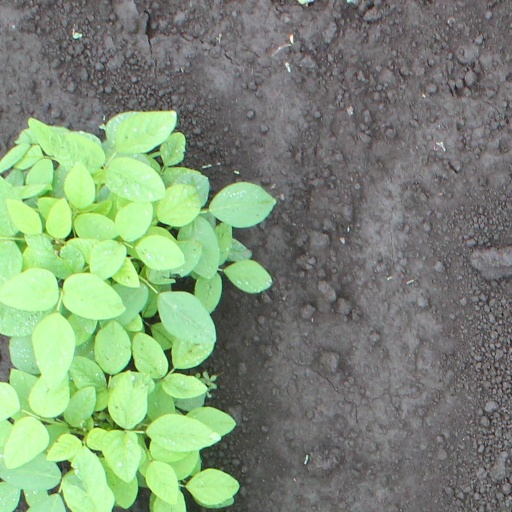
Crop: soybean